The Studio (book)

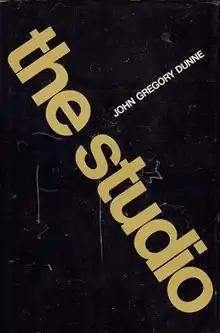
First edition

The Studio is a 1969 nonfiction book by John Gregory Dunne about the workings at 20th Century Fox from May 1967 to May 1968. He was allowed significant access to the studio over that period of time.